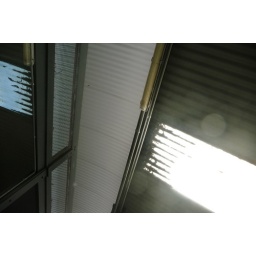
roof over toilet block